Wyld's Great Globe

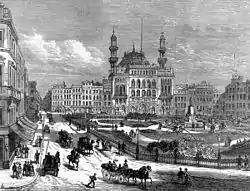
The gardens were finally redesigned in 1874, twelve years after the Great Globe closed and six years after Wyld sold his remaining interest.

Wyld produced a book to accompany the exhibition: "Notes to Accompany Mr. Wyld's Model of the Earth, Leicester Square", a didactic tome which imparted the wealth of Wyld's geographic and historical knowledge while extolling the virtues of London, Britain, and the Empire and which doubled up as a sales catalogue for Wyld's maps at every opportunity.